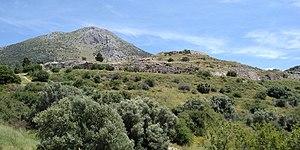
Vue de la Citadelle de Mycènes devant le mont Agios Ilias
Le mont Agios Ilias ou mont Hagios Ilias, ou encore mont Profitis Ilias, est une montagne de l'Argolide dans le Péloponnèse en Grèce, culminant à 750 m. Avec le mont Zara, cette colline domine le site de Mycènes.